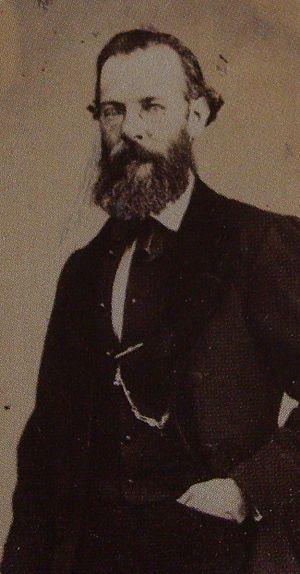
Rafael Martínez de la Torre est un avocat, conseiller de la mairie de Mexico et député au Congrès de l'Union reconnu pour son talent d'orateur parlementaire. D'idéologie conservatrice, il a prononcé une véhémente défense pour tenter de sauver la vie de l'empereur Maximilien. La ville de Martínez de la Torre porte son nom.